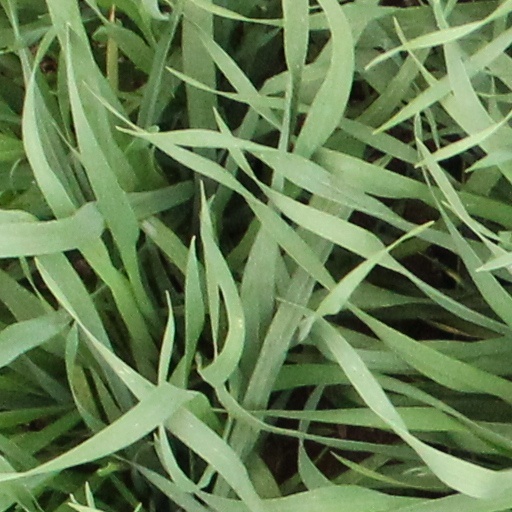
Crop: wheat